Axis (film)

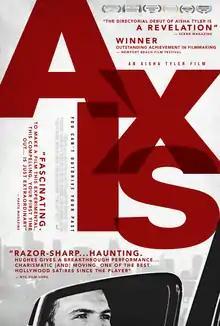
Film poster

Axis is a 2017 drama film written by and starring Emmett Hughes. The film marks the feature film directorial debut of Aisha Tyler, who raised funds for the project through a Kickstarter campaign. The film premiered at the 19th annual Sarasota Film Festival in April 2017.